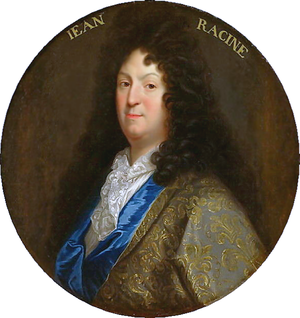
La Vie de Jean Racine est un essai biographique de François Mauriac publié en 1928 aux éditions Plon.